Victor Matthys

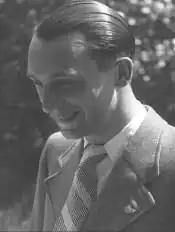

Victor Matthys (20 March 1914 – 10 November 1947) was a Belgian politician who served as both deputy and acting leader of the Rexist Party. He was later executed for collaboration with Nazi Germany.